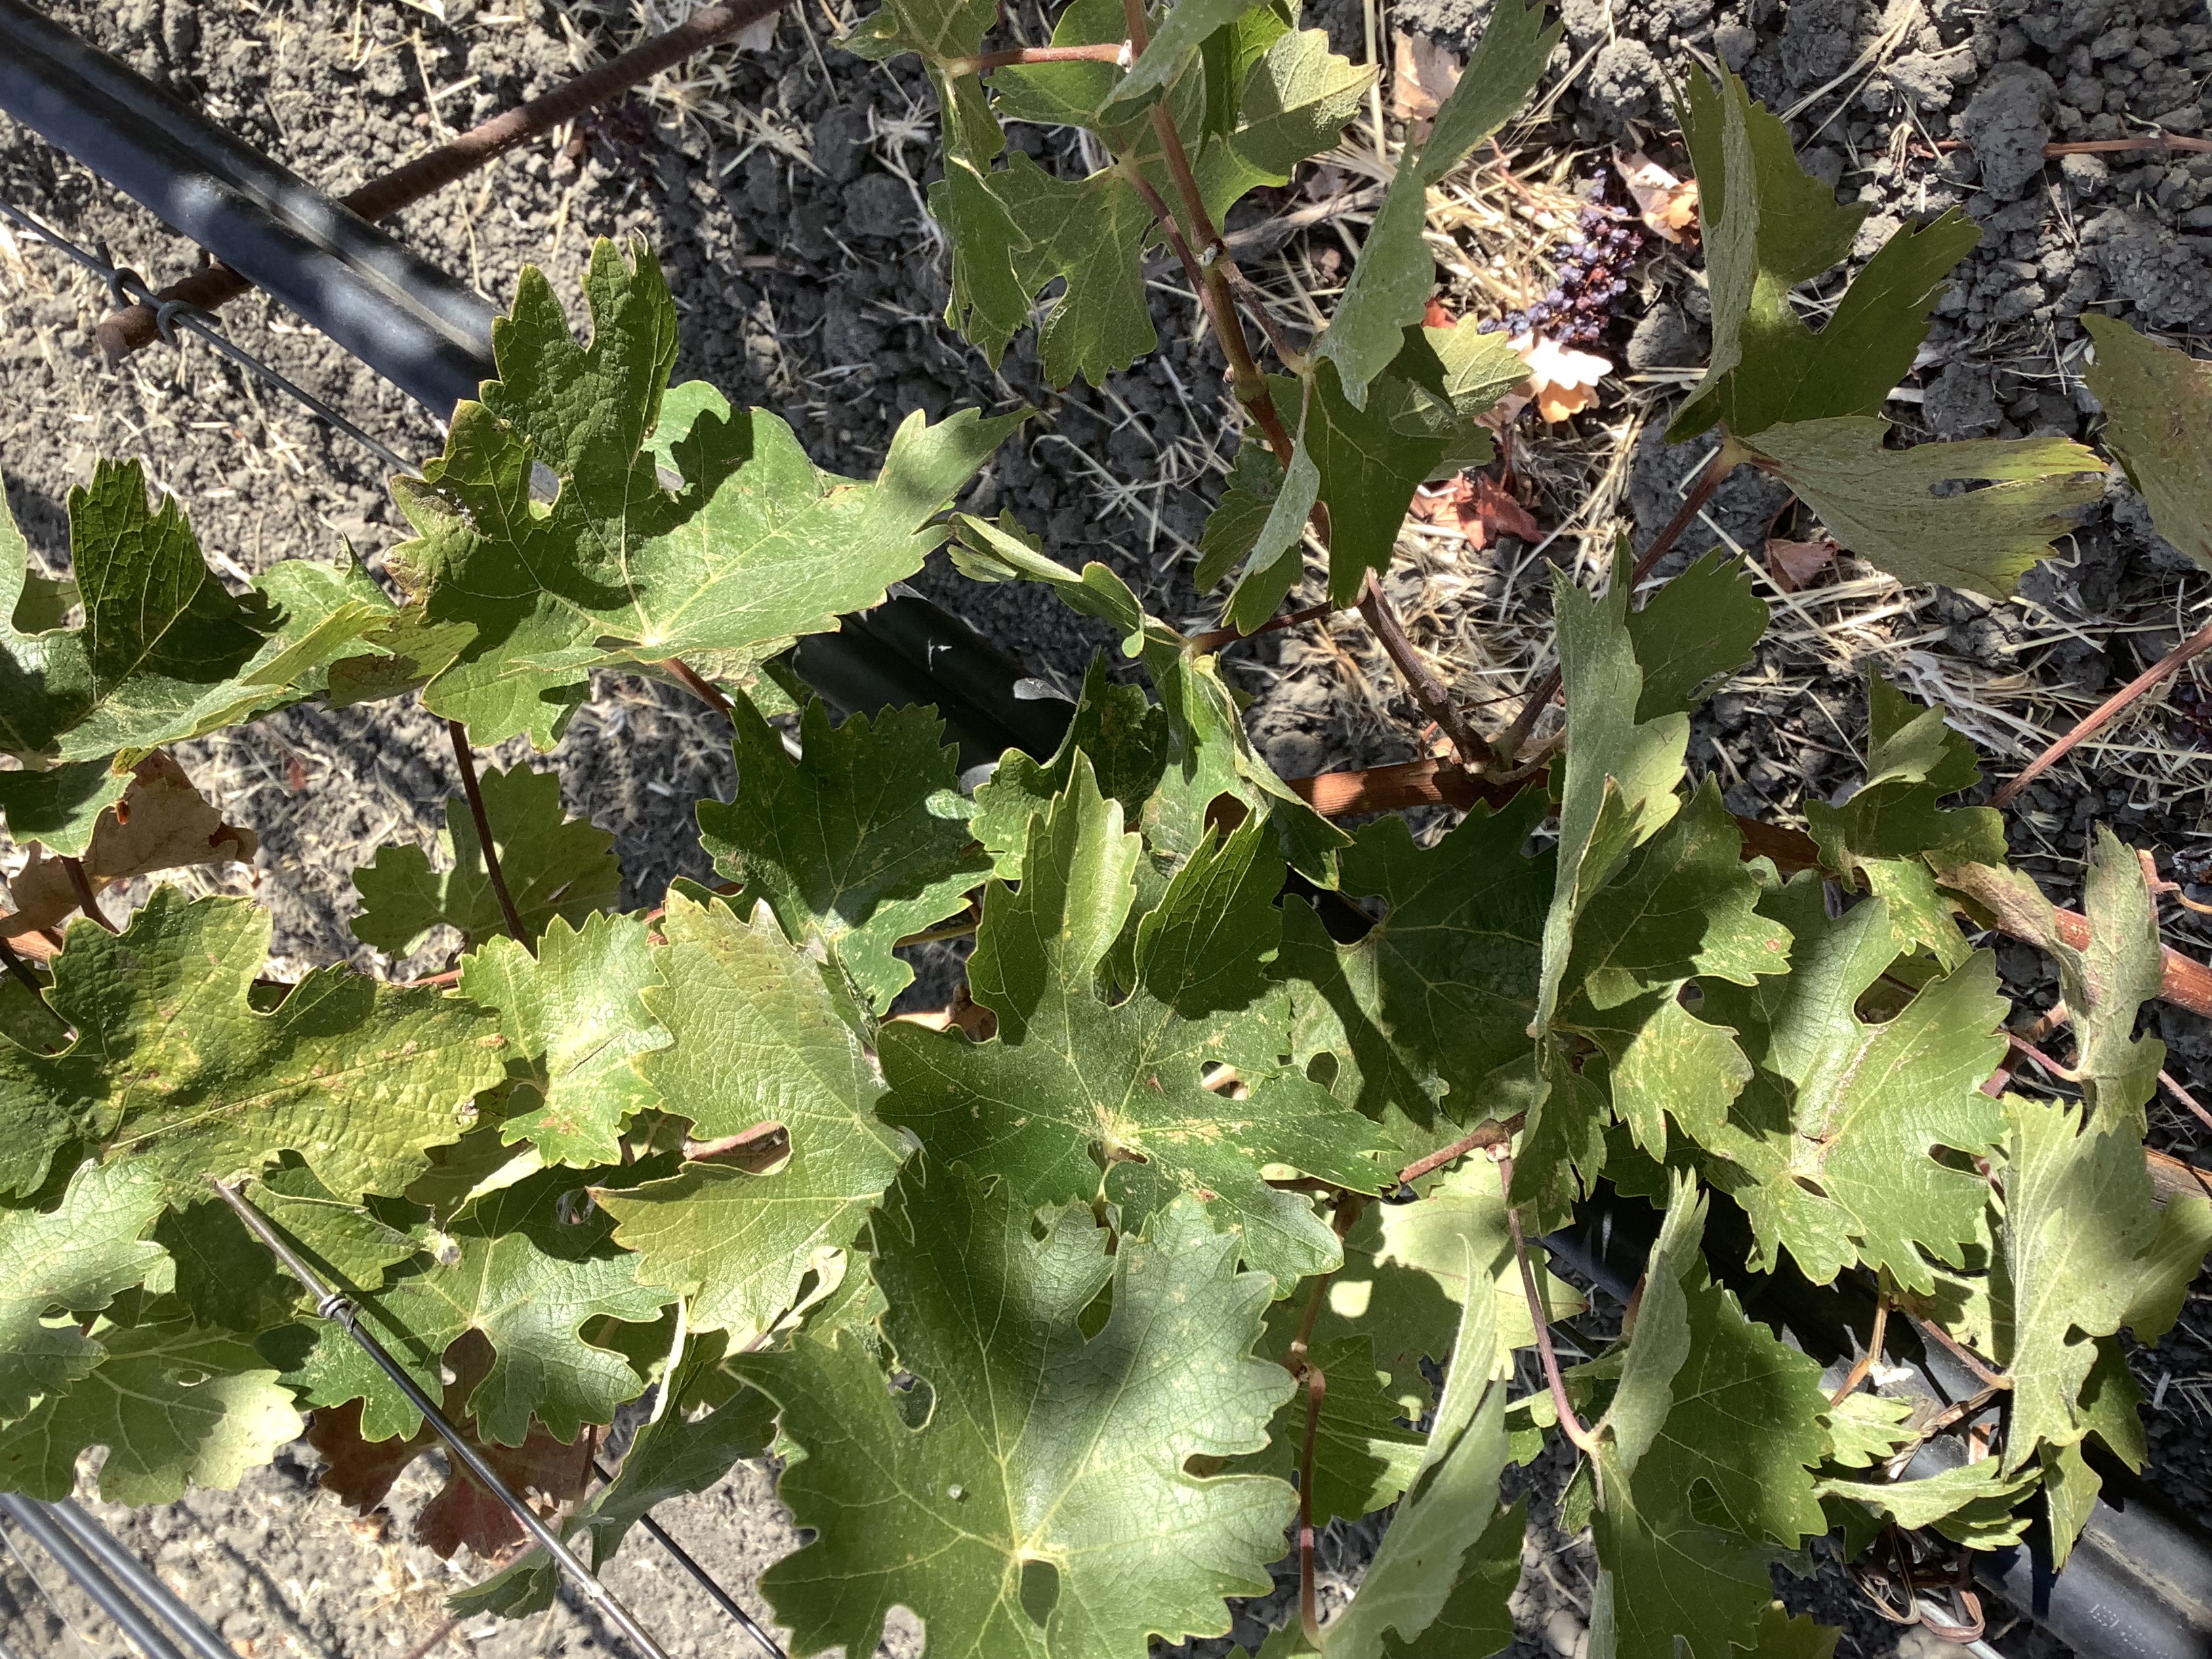
Label: No Virus